Interstate 5 in Oregon

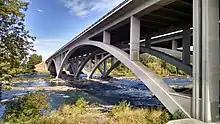
The Whilamut Passage Bridge, a pair of arch bridges that carry I-5 over the Willamette River in Eugene

I-5 continues north into Eugene, running along the city's eastern border with Springfield, and intersects OR 225 at Coryell Pass. OR 99 then splits from the freeway travels west along OR 126 Business into downtown Eugene, serving the University of Oregon campus, and continues north to Junction City, where it splits into OR 99W and OR 99E. The freeway then travels over the Whilamut Passage Bridge, a pair of concrete arch bridges that span across the Willamette River west of downtown Springfield. On the north side of the river near the Gateway Mall, it intersects I-105, providing freeway access to downtown Eugene, and OR 126. At the north end of Eugene, intersects Beltline Road in a partial cloverleaf interchange with direct ramps to the western freeway, which carries OR 569 around Eugene.